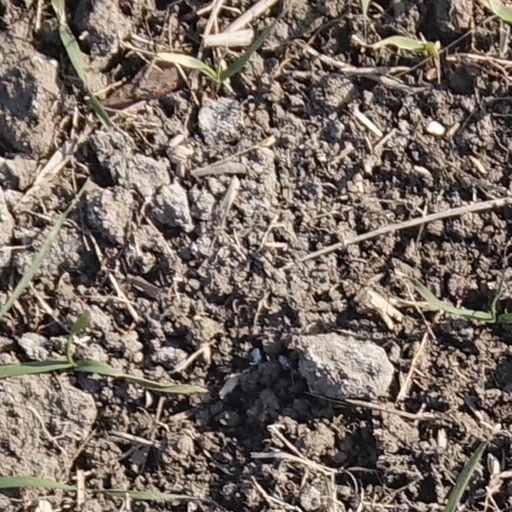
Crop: wheat